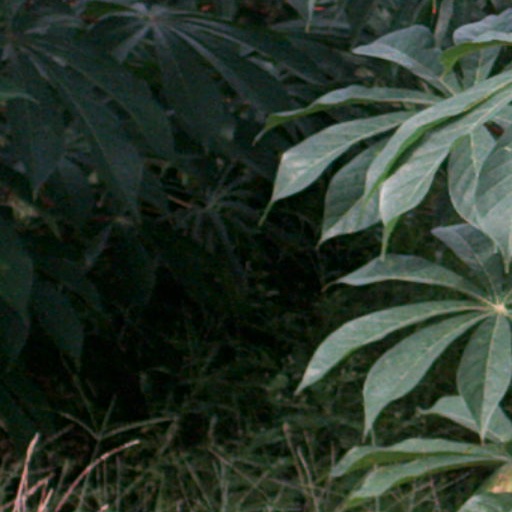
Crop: cassava